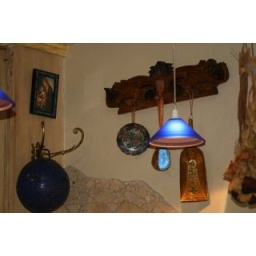
Kitchen wall over sink